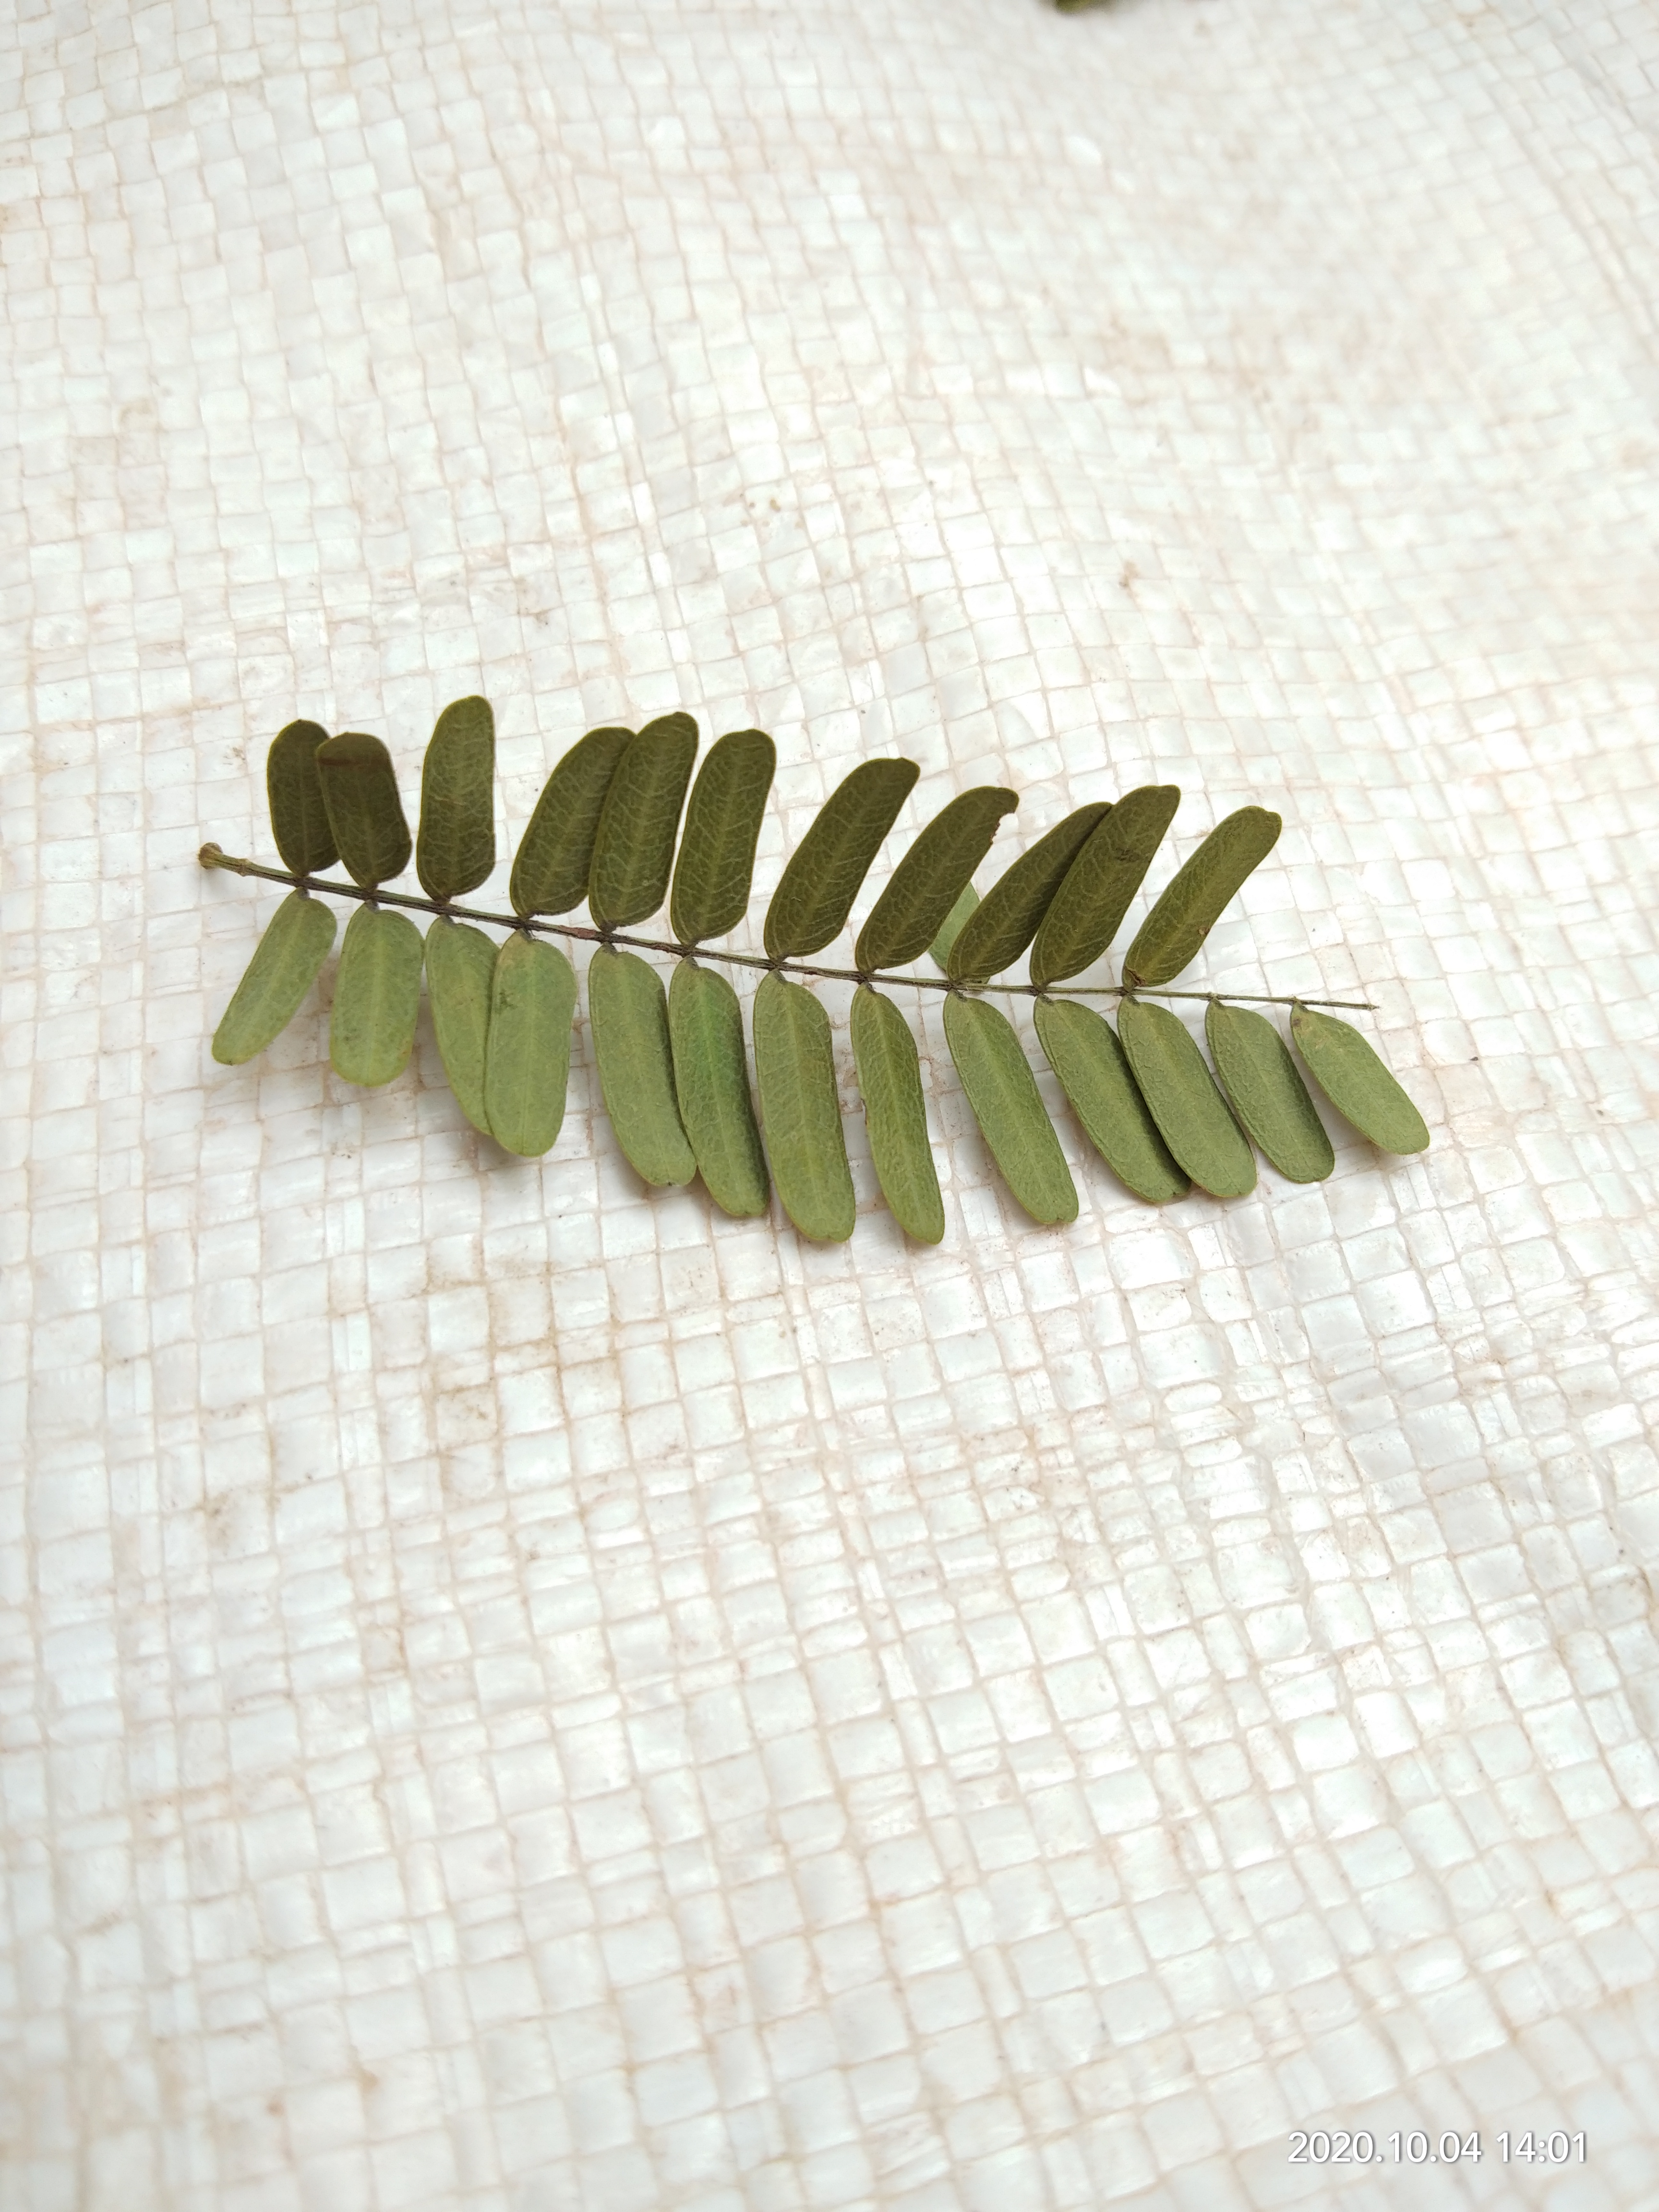
Plant: Tamarind